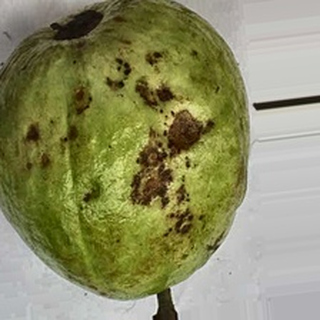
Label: guava_anthracnose